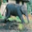
Label: elephant